Musical theatre

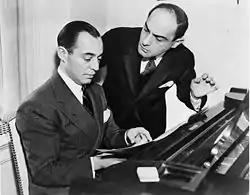
Rodgers and Hart

As the Great Depression set in during the post-Broadway national tour of "Show Boat", the public turned back to mostly light, escapist song-and-dance entertainment. Audiences on both sides of the Atlantic had little money to spend on entertainment, and only a few stage shows anywhere exceeded a run of 500 performances during the decade. The revue "The Band Wagon" (1931) starred dancing partners Fred Astaire and his sister Adele, while Porter's "Anything Goes" (1934) confirmed Ethel Merman's position as the First Lady of musical theatre, a title she maintained for many years. Coward and Novello continued to deliver old fashioned, sentimental musicals, such as "The Dancing Years", while Rodgers and Hart returned from Hollywood to create a series of successful Broadway shows, including "On Your Toes" (1936, with Ray Bolger, the first Broadway musical to make dramatic use of classical dance), "Babes in Arms" (1937) and "The Boys from Syracuse" (1938). Porter added "Du Barry Was a Lady" (1939). The longest-running piece of musical theatre of the 1930s in the US was "Hellzapoppin" (1938), a revue with audience participation, which played for 1,404 performances, setting a new Broadway record. In Britain, "Me and My Girl" ran for 1,646 performances.